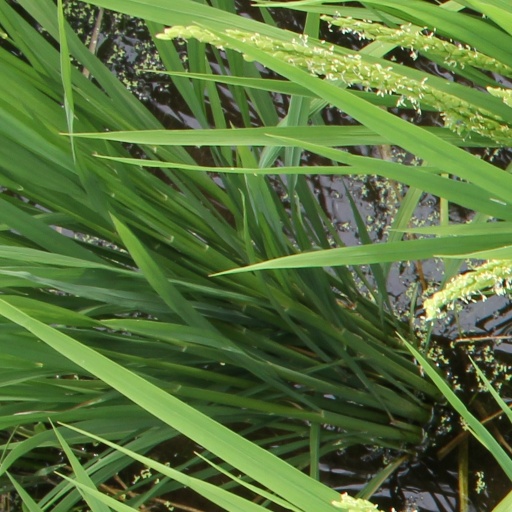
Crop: rice